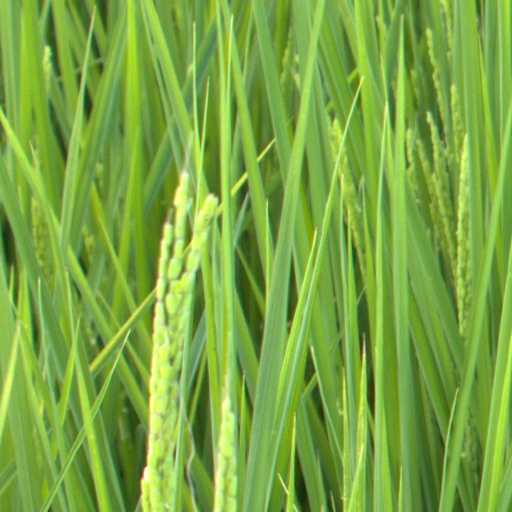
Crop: rice